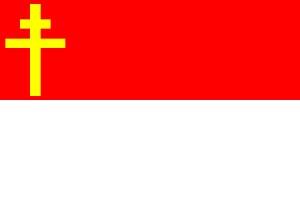
Cette page concerne les événements qui se sont produits durant l'année 1912 en Lorraine.
La croix de Lorraine est une croix à double traverse. En héraldique, on l'appelle croix archiépiscopale ou croix patriarcale ; elle figure dans les blasons des archevêques, et dans l'iconographie ancienne, pour signaler cette fonction. Cette croix figurait dans la symbolique des ducs d'Anjou devenus ducs de Lorraine à partir de 1431. La croix de Lorraine figurait également sur le drapeau du Reichsland d'Alsace-Lorraine, adopté par le Landtag d'Alsace-Lorraine le 25 juin 1912. Bien que légalement adopté, ce drapeau ne fut jamais reconnu par les autorités de l'empire allemand. Le 31 mai 1911, quarante ans après l'annexion, le Reichstag avait en effet fini par doter l'Alsace-Lorraine d'une constitution et d'un Landtag mais lui accordant une autonomie très restreinte, le territoire étant alors toujours contrôlé directement par l'empereur et l'état-major de l'armée impériale allemande.
Le drapeau de la Lorraine est le drapeau de la région historique et culturelle de Lorraine.
L’Alsace-Lorraine est le territoire cédé par la France à l'Empire allemand en application du traité de Francfort, signé le 10 mai 1871 après la défaite française. Si le traité ne concerne pas l'intégralité des territoires lorrain et alsacien d'alors, il ampute la France de territoires répartis entre quatre divisions administratives de l'époque. Cette cession concerne les trois quarts de l'ancien département de la Moselle, un quart de celui de la Meurthe, quelques communes situées dans l'est du département des Vosges, les cinq sixièmes du département du Haut-Rhin et l'intégralité du Bas-Rhin. La cession est validée par un vote du parlement français puis ratifiée lors du traité de Francfort.